Rafta, Rafta...

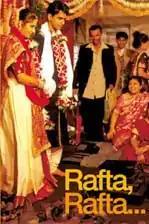
Original National Theatre production window card, 2007

Rafta, Rafta... is a comedy by British Pakistani playwright Ayub Khan-Din adapted from the 1963 Bill Naughton play, "All in Good Time". The play is set in the working class English town of Bolton, and examines a story of marital difficulties within an immigrant Indian family. Ishwar Dutt is a first-generation immigrant and patriarch of the family. He has a troubled relationship with his newlywed son Atul, whose married life with Vina Patel has got off to a rocky start. The play deals with setting out and resolving these various conflicts.